Henrik Larsson

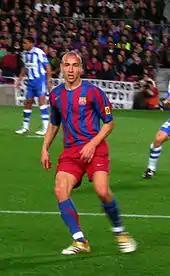
Larsson playing for Barcelona against Deportivo in 2006

In December 2005, Larsson announced that at the end of his contract, which ended in July, he would leave Barcelona and return to Sweden to end his career. He revealed that he had refused an offer by club president Joan Laporta to extend his contract to the end of the next season. On the announcement of his departure, Ronaldinho said: